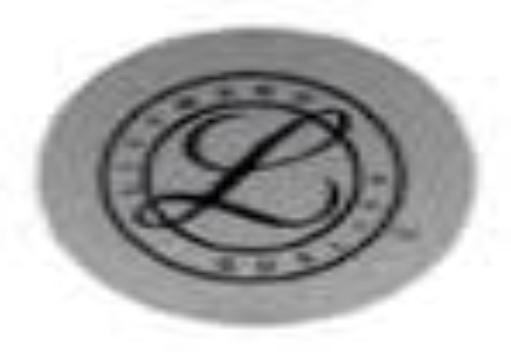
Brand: littmann
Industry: Electronic